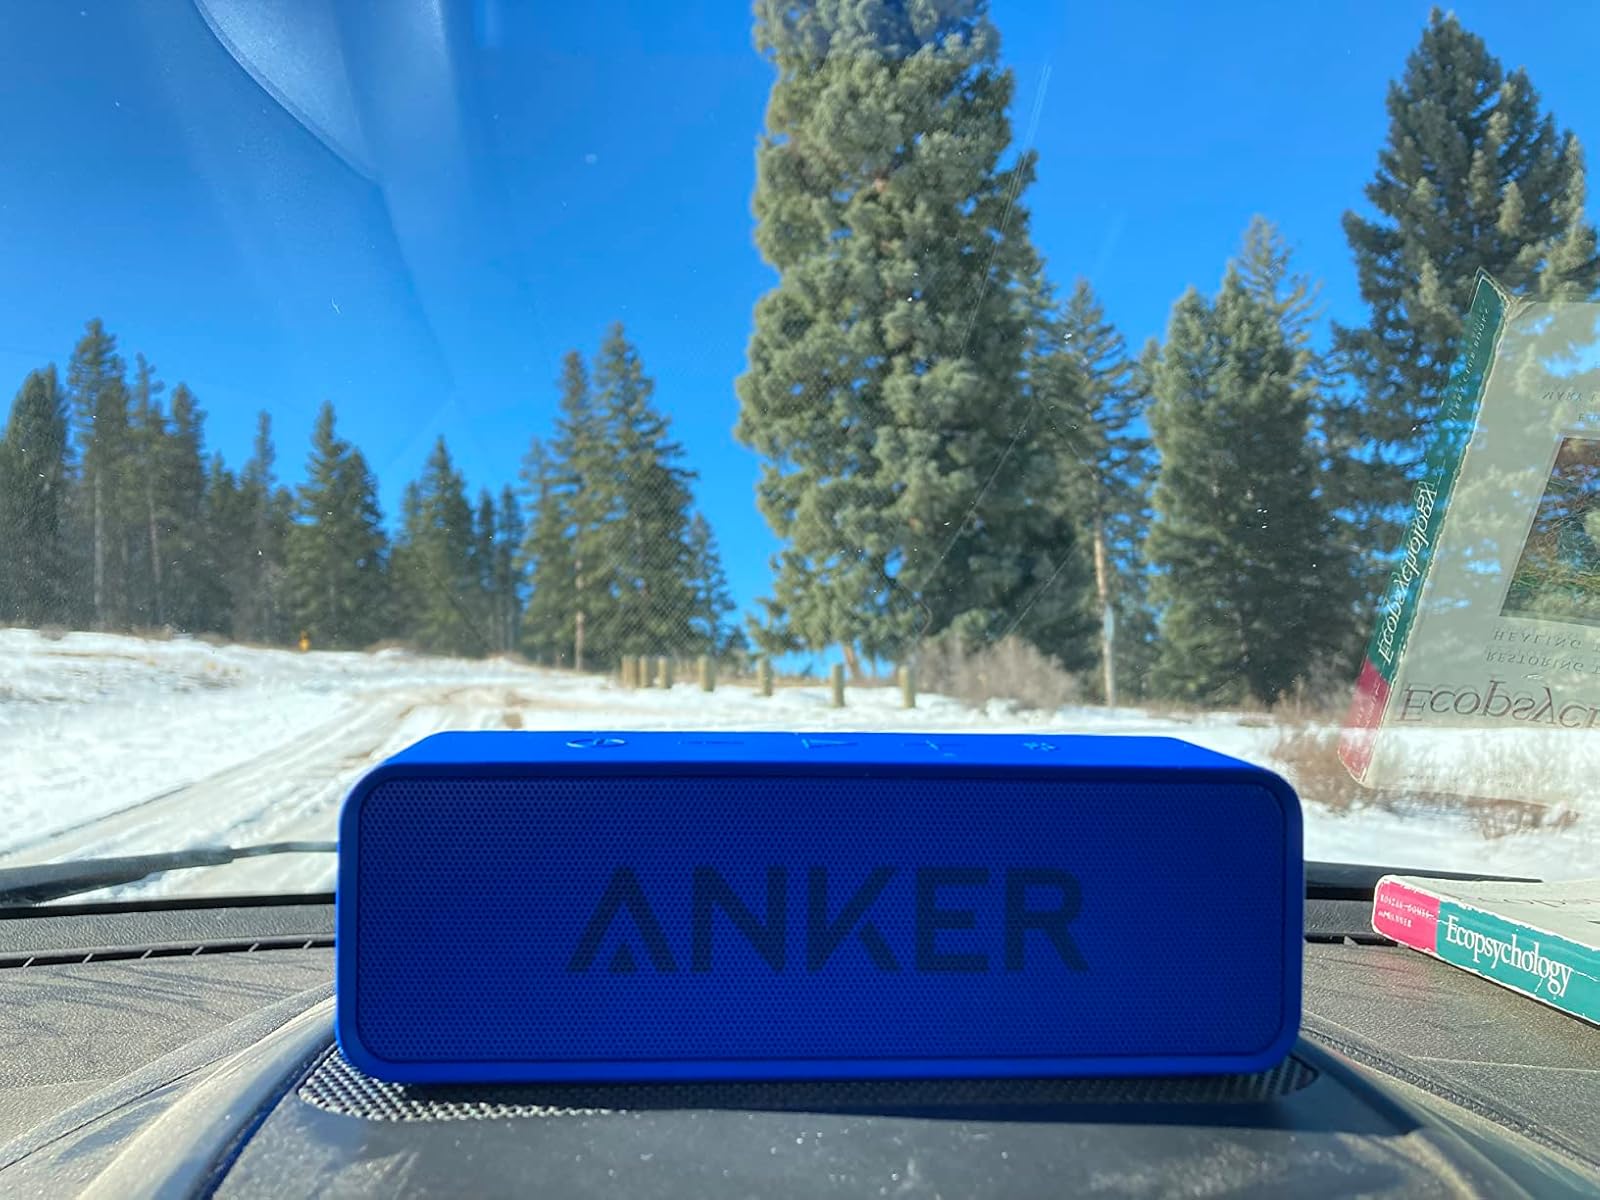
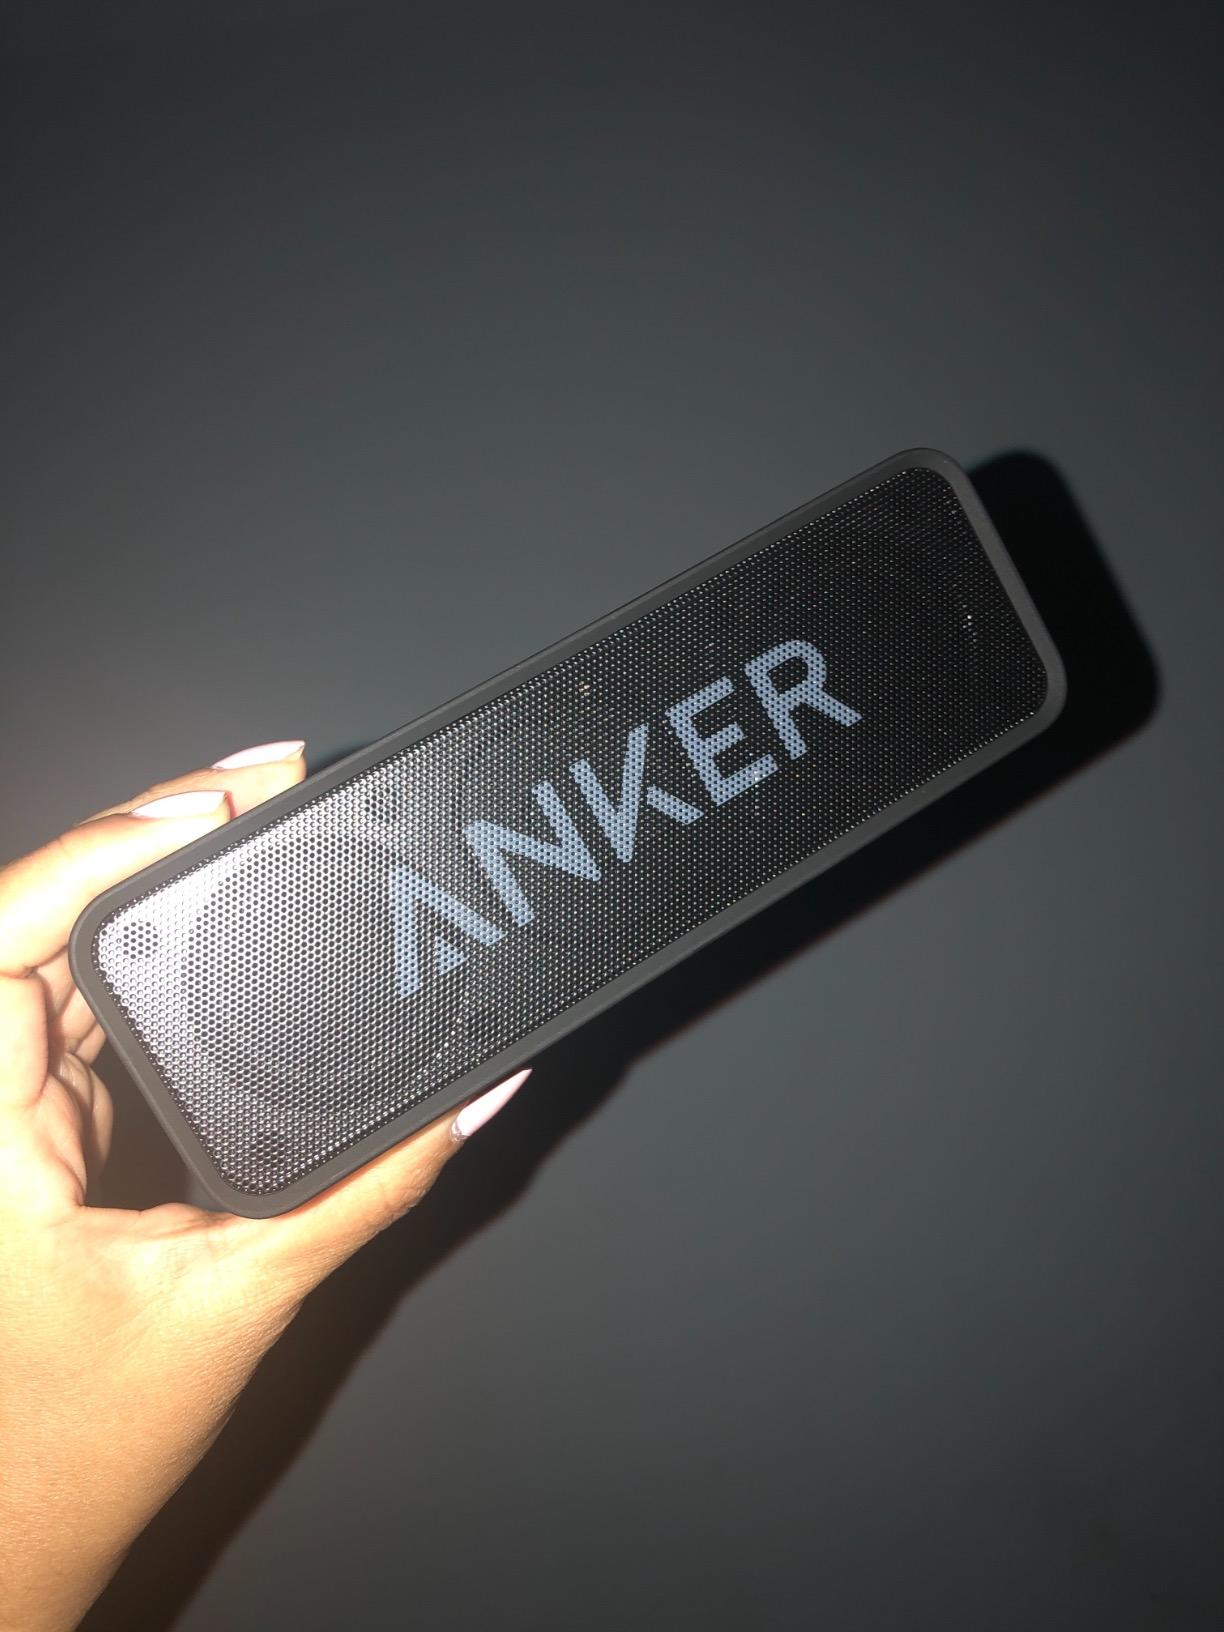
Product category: speaker
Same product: no